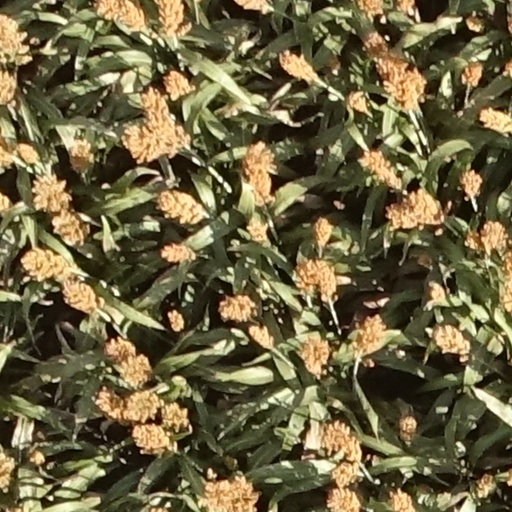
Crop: sorghum